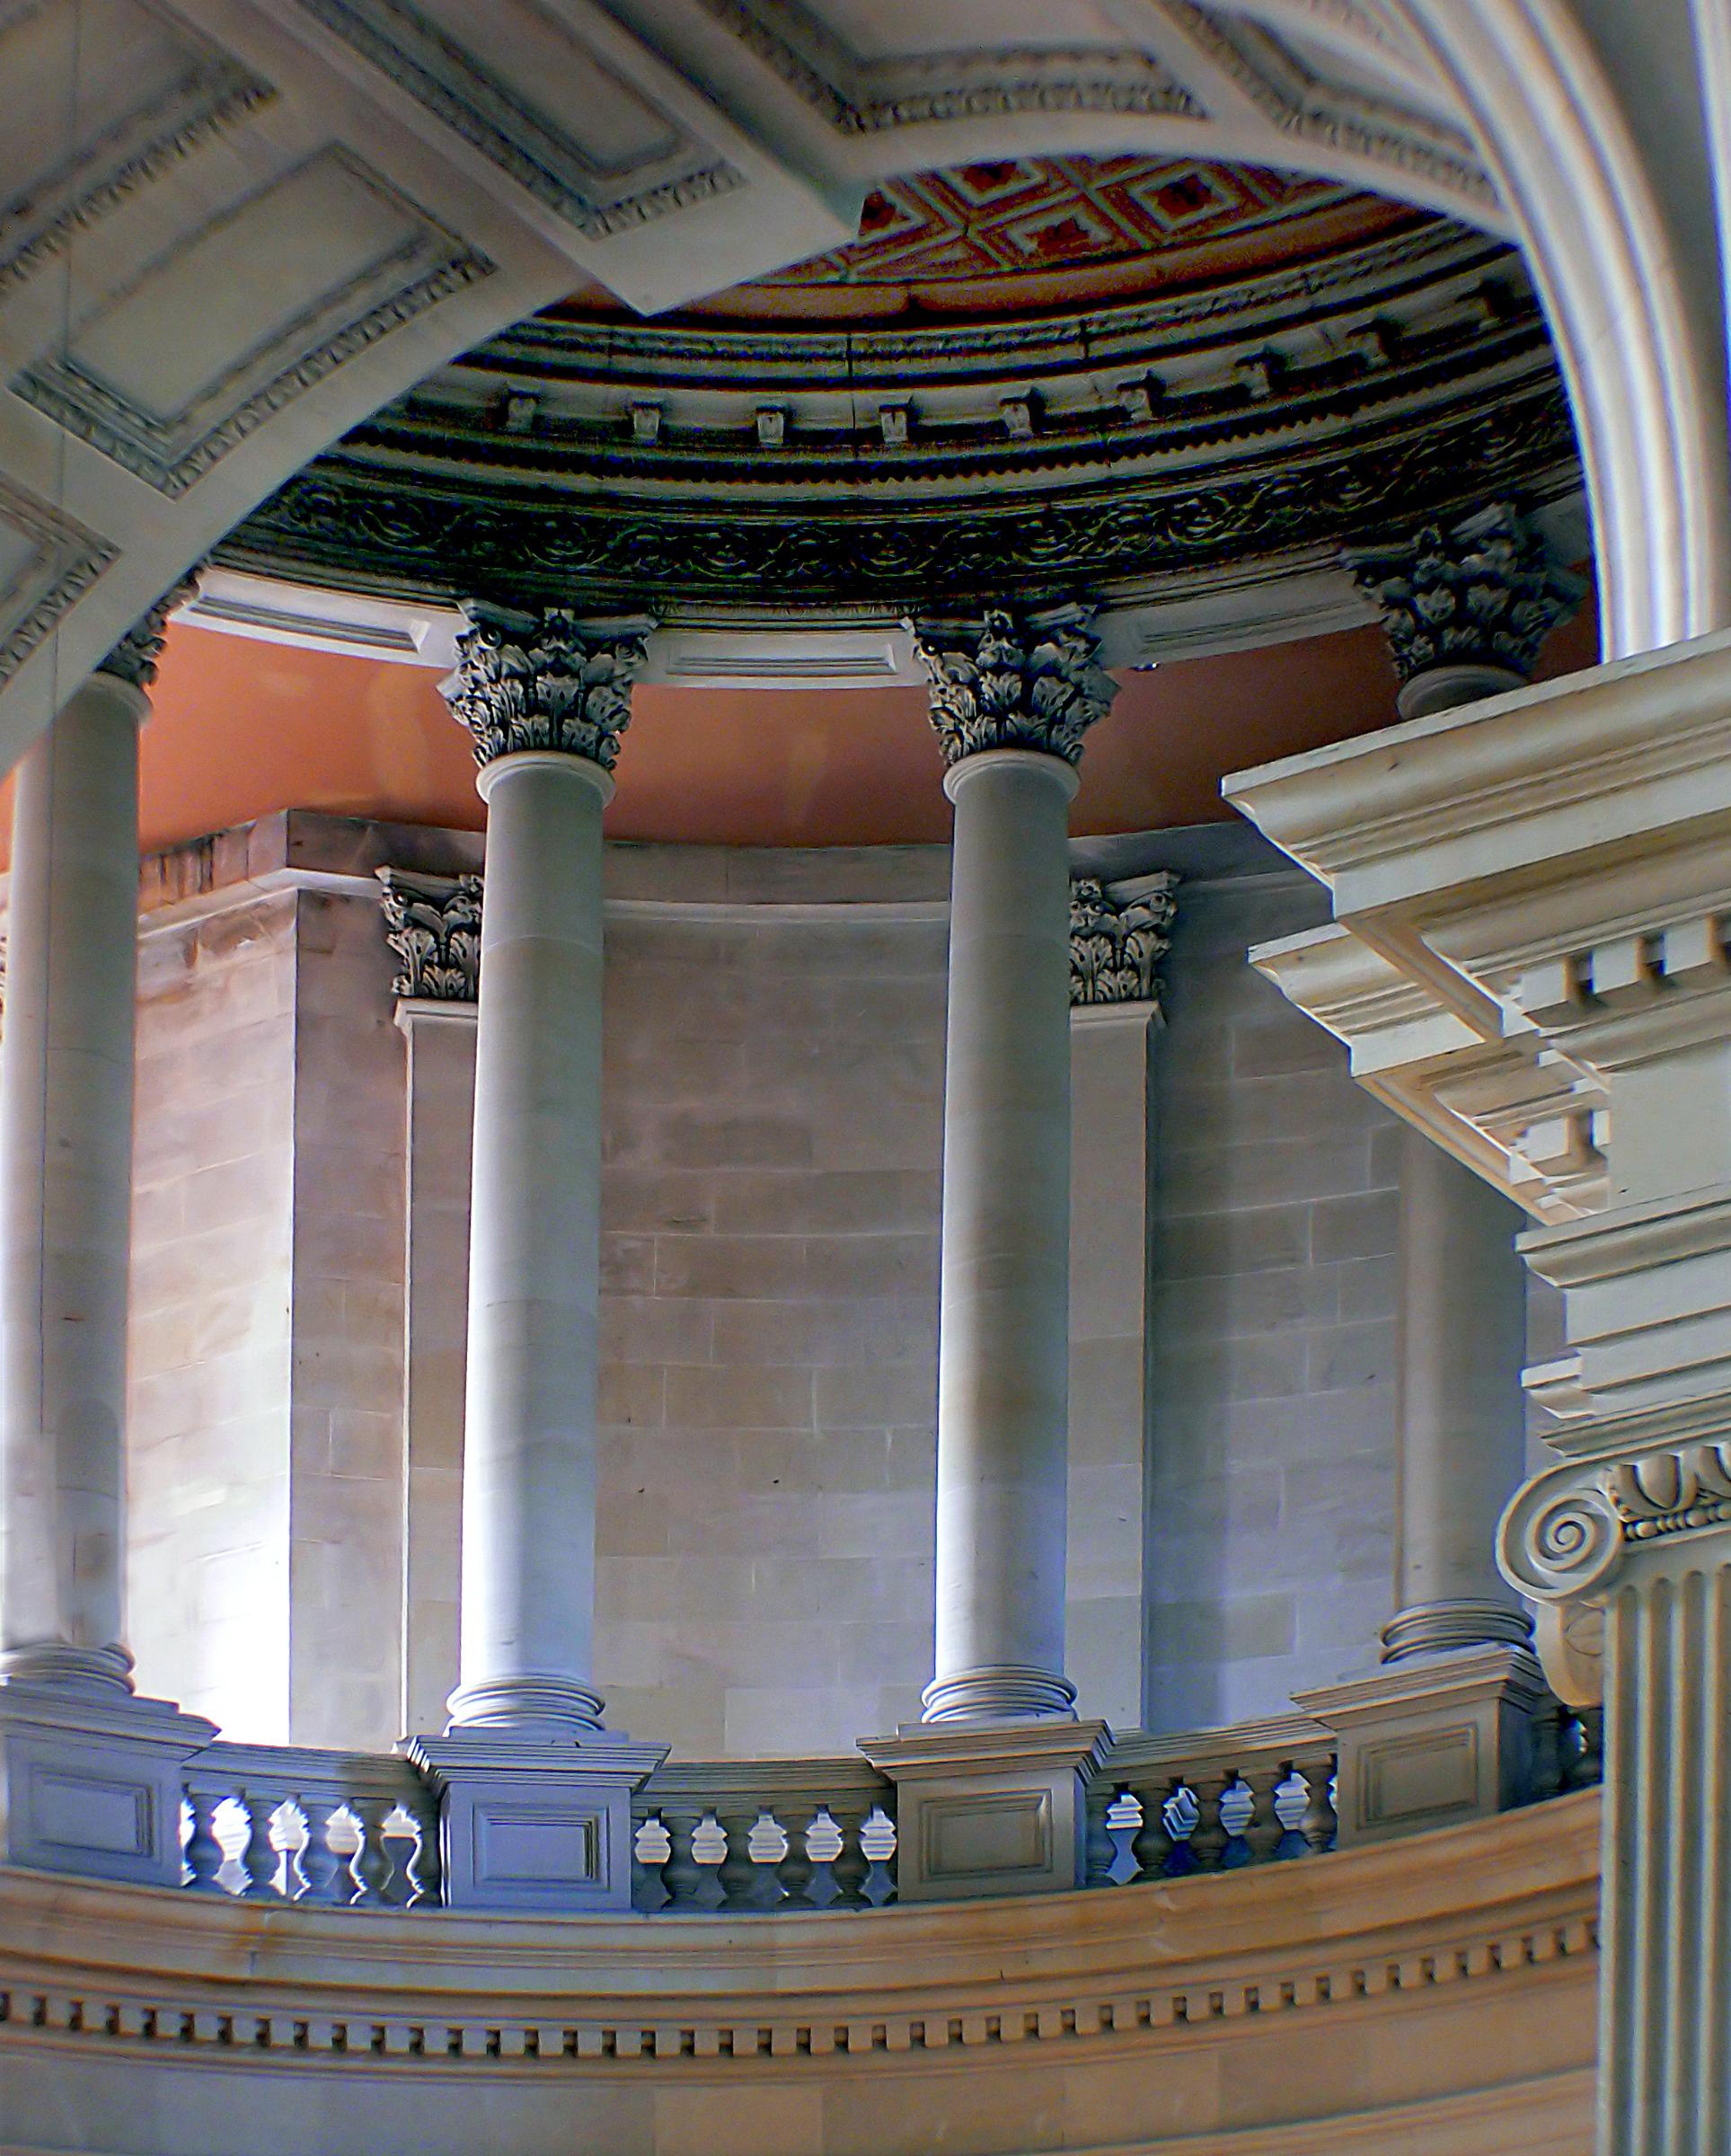
architecture, structure, arch, ceiling, column, facade, neoclassic, christchurch, churcharchitecture